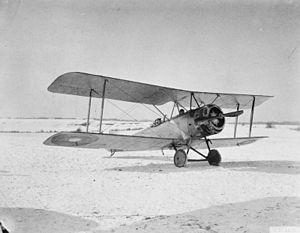
Le Sopwith 1½ Strutter était un avion de chasse biplan britannique de la Première Guerre mondiale. Mis en service en 1916, il fut employé aussi bien en tant que bombardier monoplace qu'en tant que chasseur biplace.